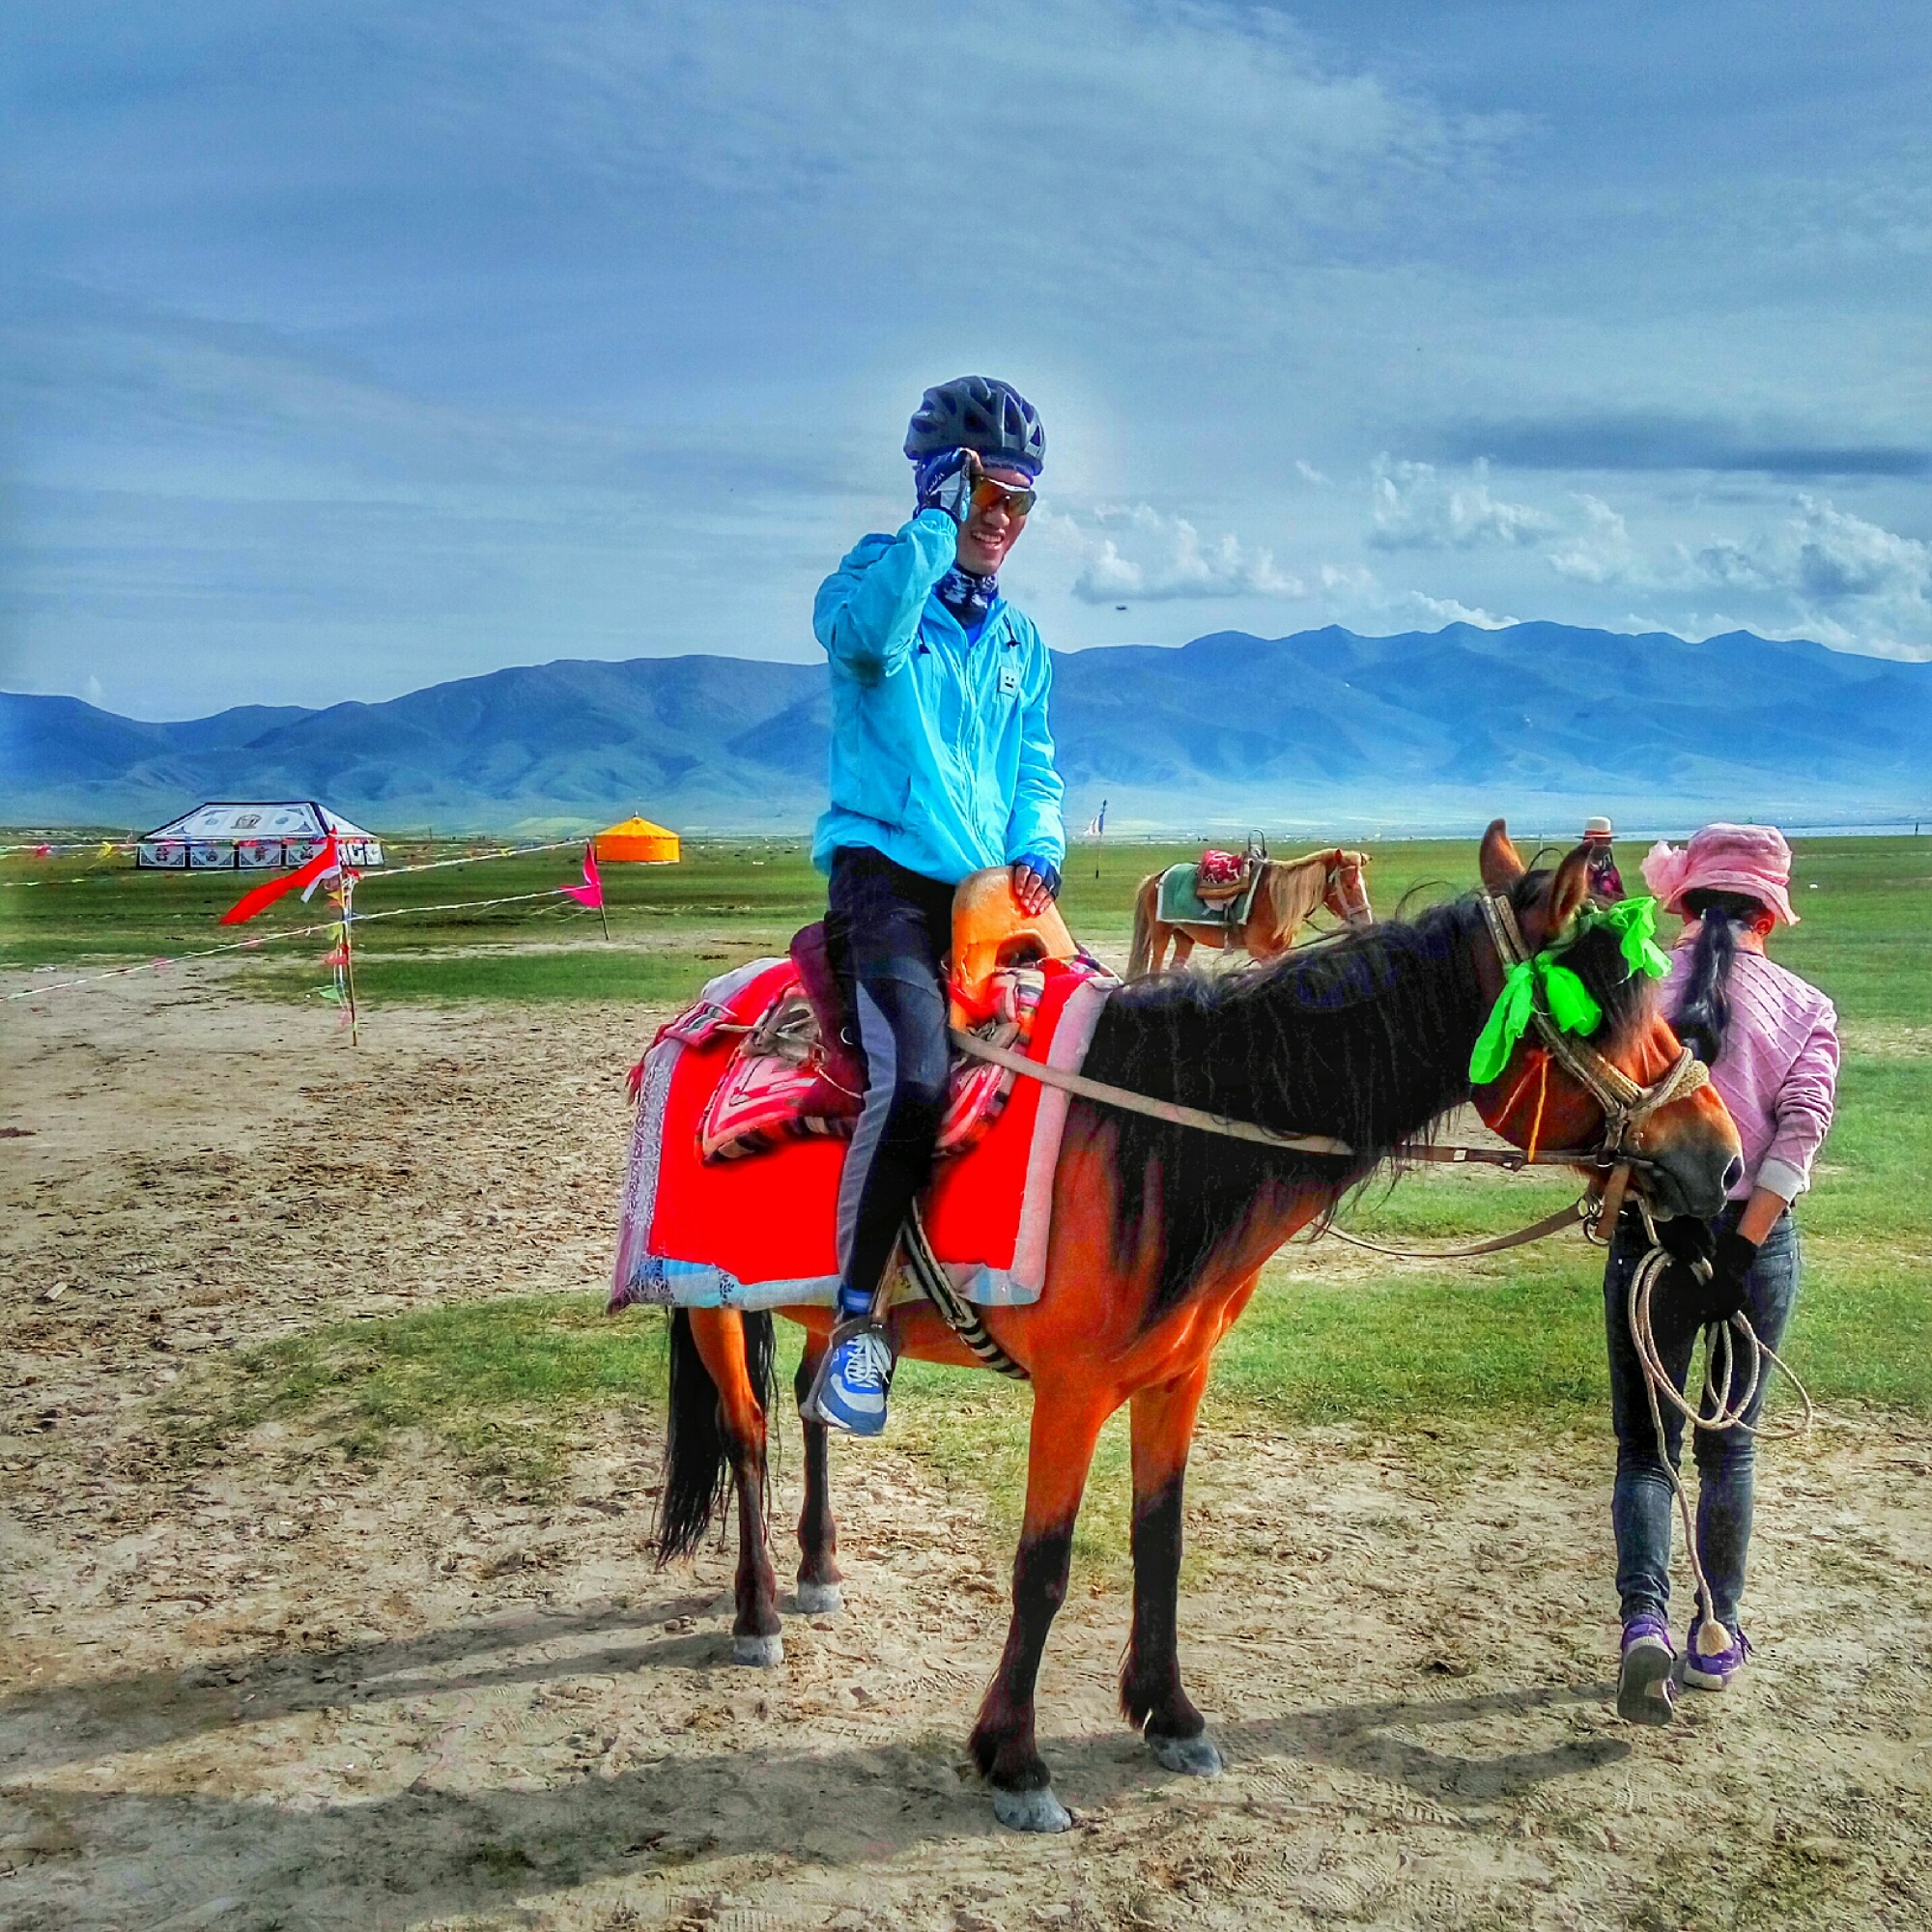
landscape, mountain, people, horse, mammal, jockey, character, the scenery, horseback riding, n fun, pack animal, horse like mammal, horse trainer